Stanislav Hočevar

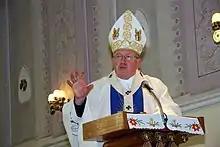
Hočevar in 2009

Stanislav Hočevar (born 12 November 1945) is a Slovenian Roman Catholic prelate. He was the archbishop of the Archdiocese of Belgrade in Serbia between 2001 and 2022. He was also the president of the International Bishops' Conference of Saints Cyril and Methodius between 2001 and 2011.